Rohwer War Relocation Center

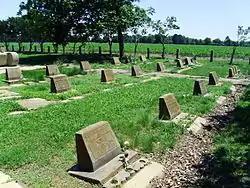
Rohwer Memorial Cemetery

The Rohwer War Relocation Center was a World War II Japanese American concentration camp located in rural southeastern Arkansas, in Desha County. It was in operation from September 18, 1942, until November 30, 1945, and held as many as 8,475 Japanese Americans forcibly evacuated from California. Among the inmates, the notation "" was sometimes applied. The Rohwer War Relocation Center Cemetery is located here, and was declared a National Historic Landmark in 1992.